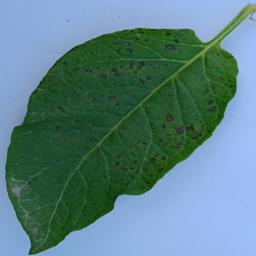
Etiqueta: Tizon_Temprano